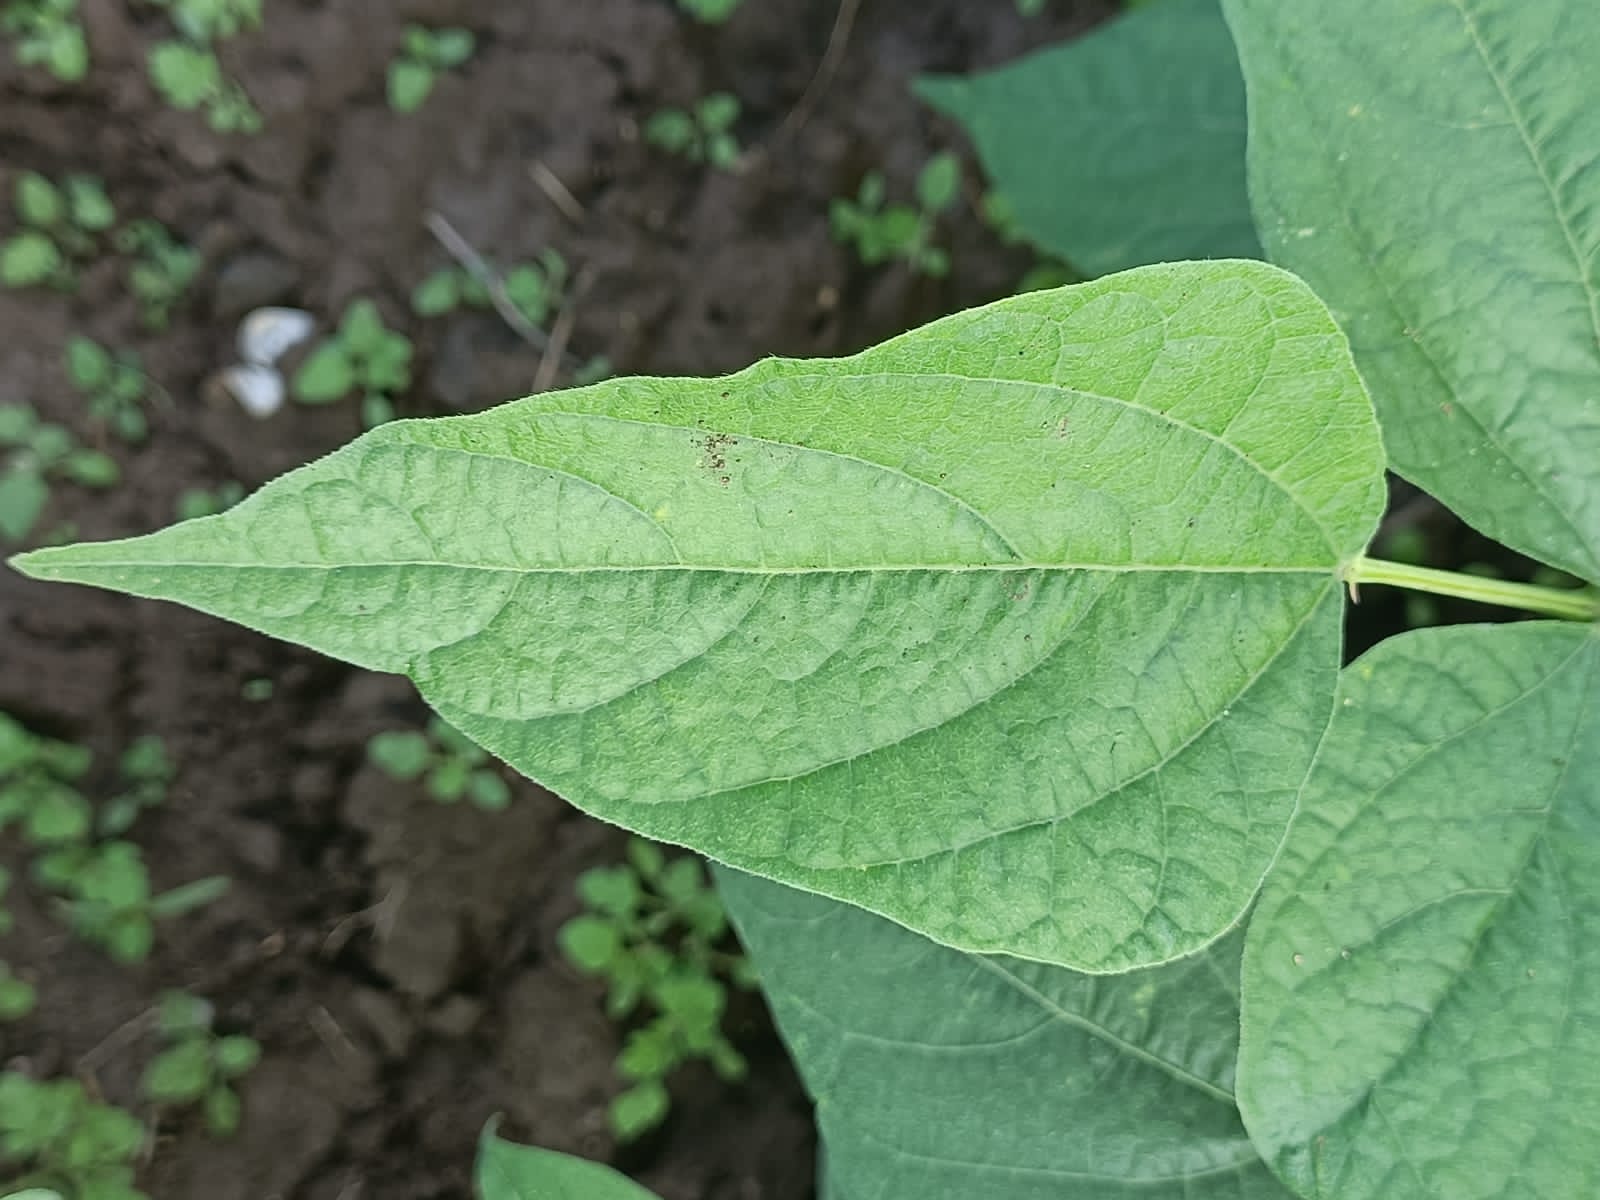
Label: Healthy